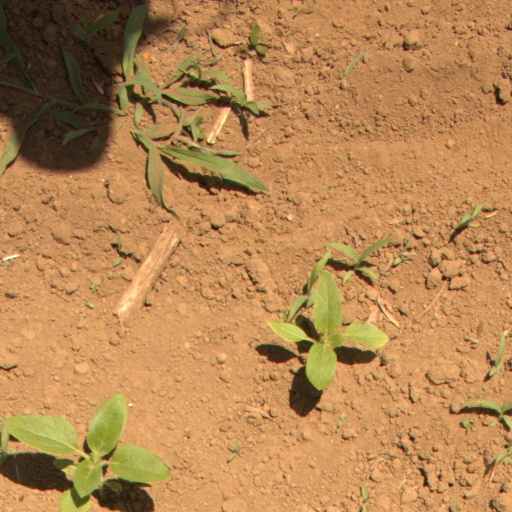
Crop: Jerusalem artichoke